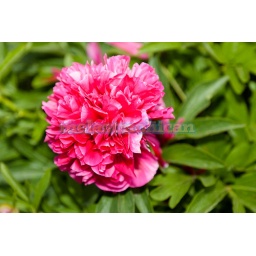
Peony is a name for plants in the genus Paeonia, the only genus in the flowering plant family Paeoniaceae.